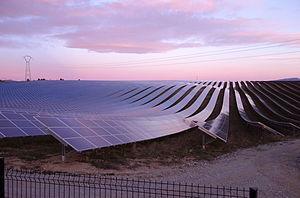
Panneaux photovoltaïques au coucher du soleil, commune des Mées (Alpes-de-Haute-Provence, France)
L'énergie solaire photovoltaïque est une énergie électrique produite à partir du rayonnement solaire grâce à des panneaux ou des centrales solaires photovoltaïques. Elle est dite renouvelable, car sa source est considérée comme inépuisable à l'échelle du temps humain. En fin de vie, le panneau photovoltaïque aura produit 20 à 40 fois l'énergie nécessaire à sa fabrication et à son recyclage.
La filière de l'énergie solaire en Europe a été pionnière au niveau mondial, mais connait un net ralentissement sous l'effet de la crise et de problèmes d'intégration qui avaient été insuffisamment anticipés.
Les Mées, en provençal Lei Mèas, est une commune française située dans le département des Alpes-de-Haute-Provence en région Provence-Alpes-Côte d'Azur. Ses habitants sont appelés les Méens.
Un panneau solaire est un dispositif convertissant une partie du rayonnement solaire en énergie thermique ou électrique, grâce à des capteurs solaires thermiques ou photovoltaïques respectivement.
Le parc de centrales solaires photovoltaïques de la Colle des Mées est le plus important parc de centrales solaires photovoltaïques de France avec six centrales en activité depuis 2011, puis deux autres en 2012, sur la commune de Les Mées dans les Alpes-de-Haute-Provence en Provence-Alpes-Côte d'Azur. Le parc s'étend sur près de 200 hectares avec une puissance électrique totale de 100 MWc et alimente près de 12 000 foyers en énergie durable / énergie propre.
L'énergie solaire en France est constituée de trois filières énergétiques en développement rapide, bien qu'irrégulier, surtout depuis 2010.